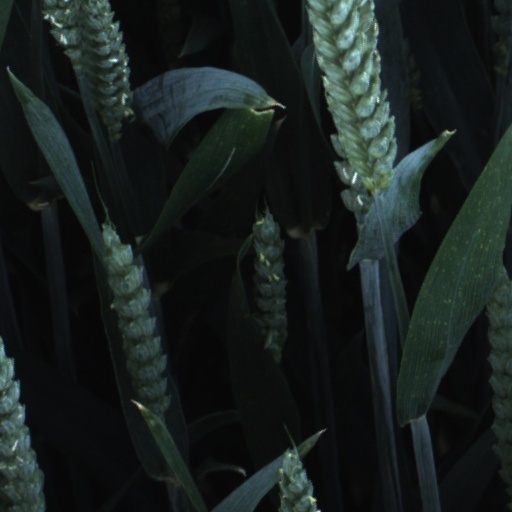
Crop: wheat